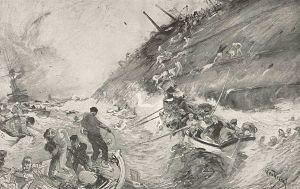
Le HMS Cressy était un croiseur cuirassé de classe Cressy de la Royal Navy. Il fut coulé par le sous-marin allemand U-9, le 22 septembre 1914.
L'action du 22 septembre 1914 est une attaque du sous-marin allemand SM U-9 qui a eu lieu pendant la Première Guerre mondiale. Trois croiseurs obsolètes de la Royal Navy du 7th Cruiser Squadron, occupés principalement par des réservistes et parfois appelés Live Bait Squadron, ont été coulés par des U-9 lors d'une patrouille dans le sud de la Mer du Nord.